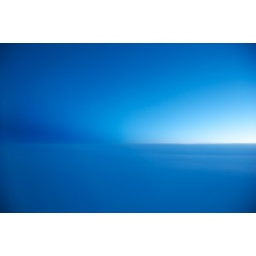
Early Morning flight in London. Sun rising over cloud cover and lighting up the sky